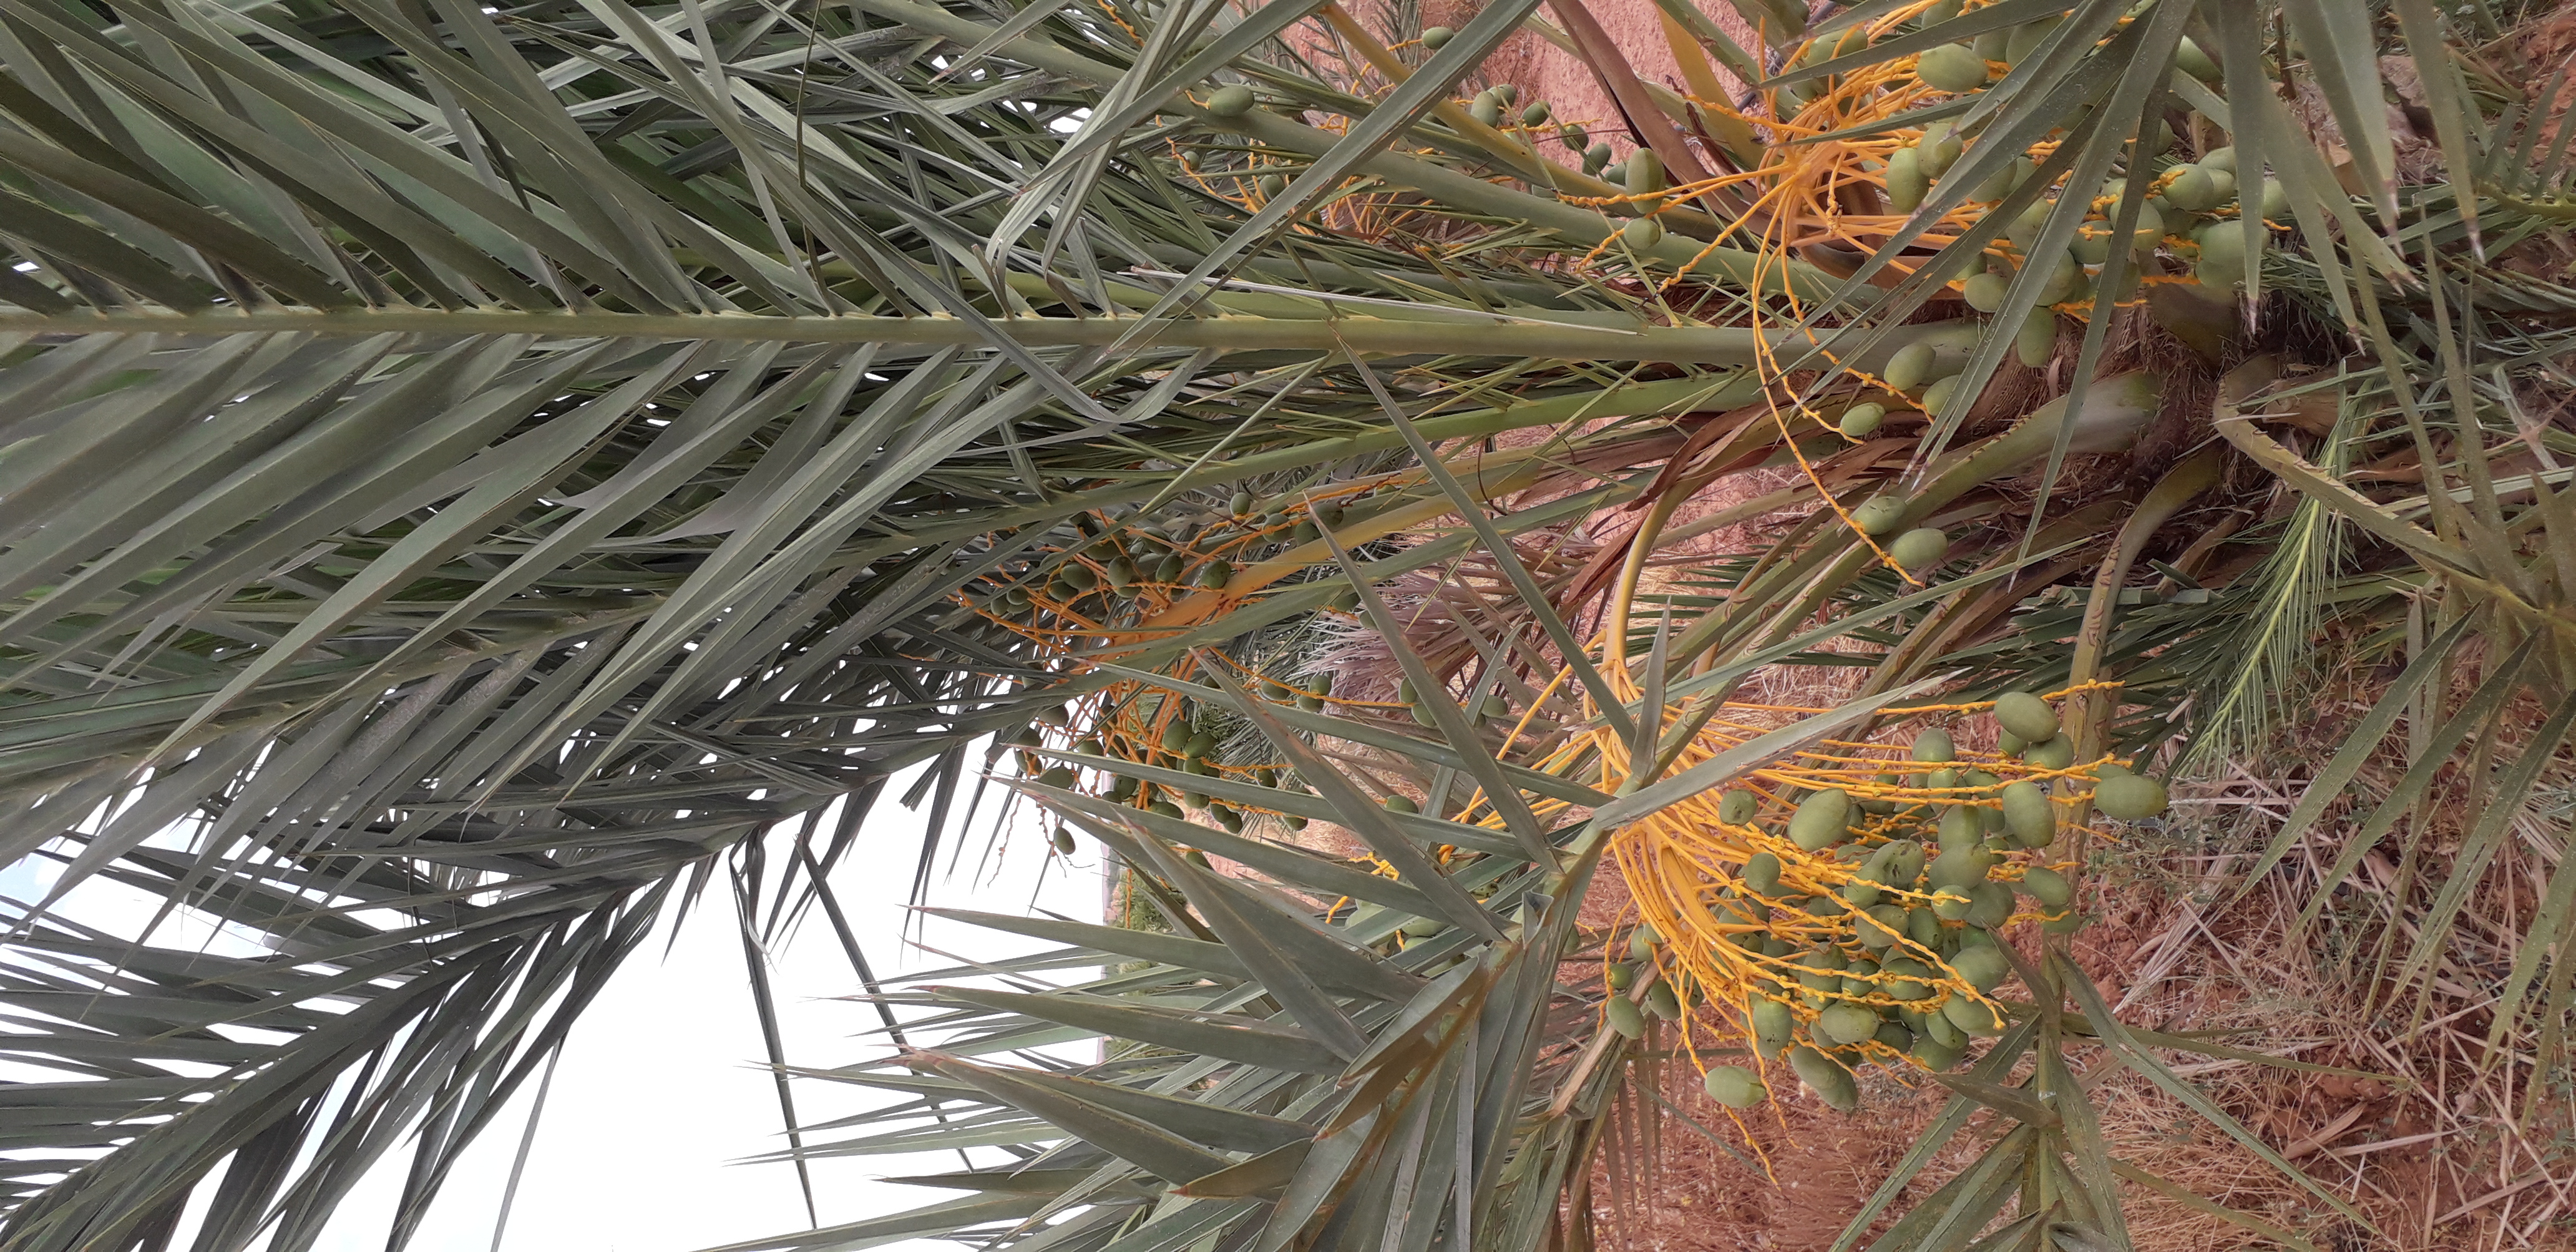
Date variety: Boumajhoul